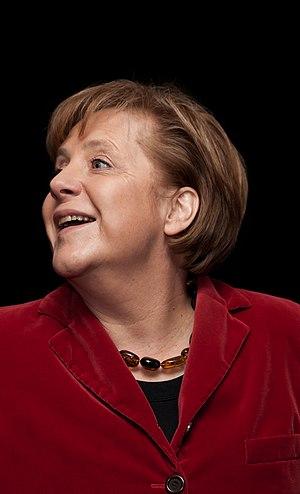
Portrait d'Angela Merkel (CDU), la chancelière Allemande. Photographiée le 17 février 2011 au Congress Center de Hambourg. 한국어: 독일의 총리 앙겔라 메르켈. 2011년 2월 17일 함부르크에서 촬영. Македонски: Портрет на германската канцеларка Ангела Меркел. Polski: Portret Angeli Merkel (CDU), kanclerz Niemiec. Zdjęcie zrobione 17 lutego 2011 w Centrum Kongresowym w Hamburgu. Tiếng Việt: Chân dung Angela Merkel (CDU), Thủ tướng Đức. Ảnh chụp ngày 17 tháng 2 năm 2011 tại Congress Center, Hamburg.